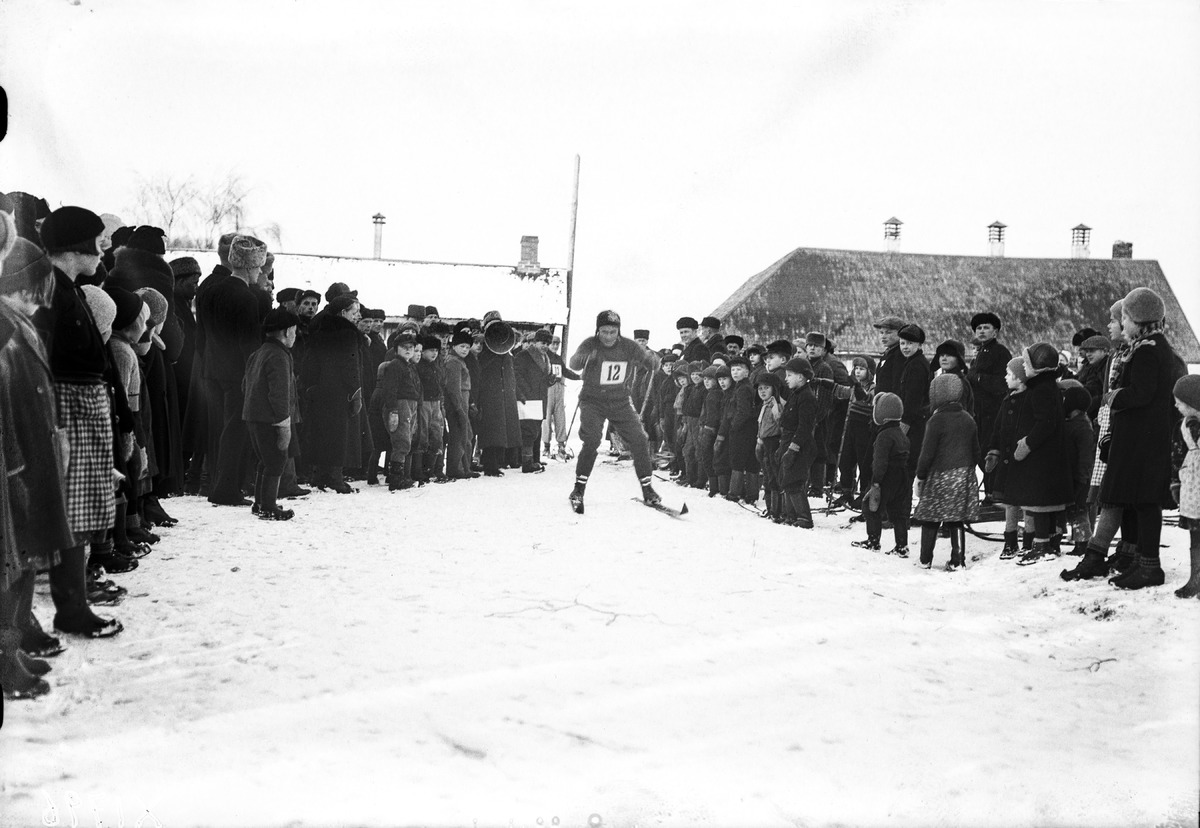
SVUL:n Oulun piirin hiihtomestaruuskilpailut Vihannissa
A skiing competition of the Oulu district of SVUL in Vihanti
sisällön kuvaus: SVUL:n Oulun piirin hiihtomestaruuskilpailut Vihannissa 19.2.1939. content description: A skiing competition of the Oulu district of SVUL in Vihanti on February 19, 1939.
Vuosi: 1939
Paikka: Suomen entinen kunta/pitäjä, Vihanti, Suomi, Vihanti
Aiheet: hiihtokilpailut; SVUL; toiminta; hiihtäjät; kilpailut; urheilijat; urheilukilpailut; skiers; competitions; skiing competitions; athletes